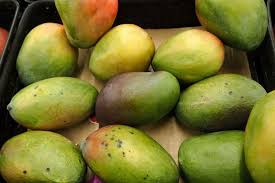
Label: Mango